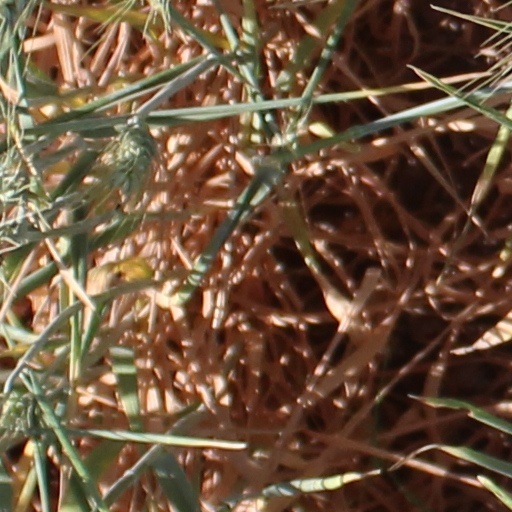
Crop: wheat